American Airlines Flight 77

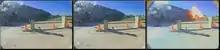
Three frames from the security camera video of Flight77 hitting the Pentagon, the aircraft can be made out on Frame 2 just above the tan post furthest from the building.

The terrorists launched their assault at 08:51, by which point the North Tower had been on fire for around five minutes and Flight 175 was within 12 minutes of striking the South Tower. Flight 93 had also become airborne from Newark at 08:42, but had been delayed on the runway for as long as 42 minutes and would not be seized until 09:28, preventing al-Qaeda's idea to synchronize its takeover with that of Flight 77. Three minutes after the hijacking began, according to the commission, the attackers on Flight 77 were in full control of the aircraft. The "modus operandi" of Hanjour's group was in stark contrast to the other three teams, in that while the victims were threatened with knives and box cutters, there were no reports of any injuries or deaths prior to the crash; both pilots were spared when the cockpit was breached, and the use of chemical weapons or bomb threats was not reported by either of the two people who made phone calls from the rear of the cabin. At 08:54, as the plane flew in the vicinity over Pike County, Ohio, it began deviating from its normal assigned flight path and turned south. Two minutes later, the plane's transponder was switched off. The flight's autopilot was promptly engaged and set on a course heading eastbound towards Washington, D.C.